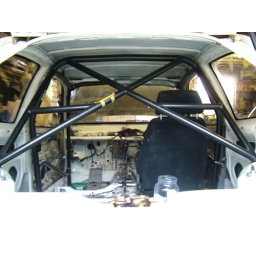
Trial fitment of the Roll Cage before I weld in the floor plates